Stylaster nobilis

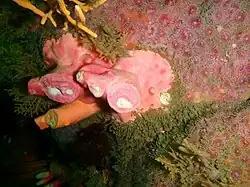
Growth rings are visible in this broken specimen. The white core is the original growth

Noble corals are pink or orange and tree-like with paler tips to the colony's branches. The calcareous colonies may grow to over 25 cm in total height, while individual polyps are 0.1 cm in diameter. There is no free medusa stage.